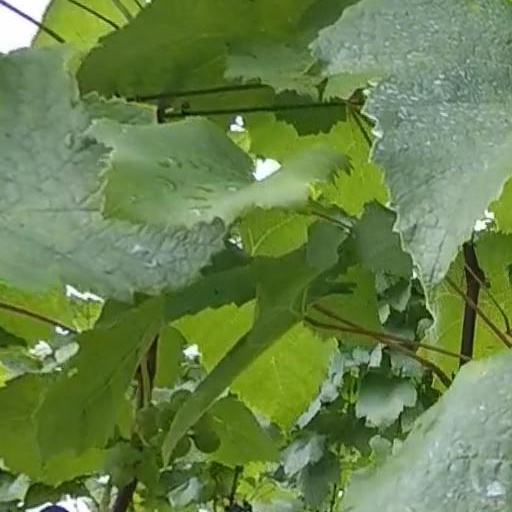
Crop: grape